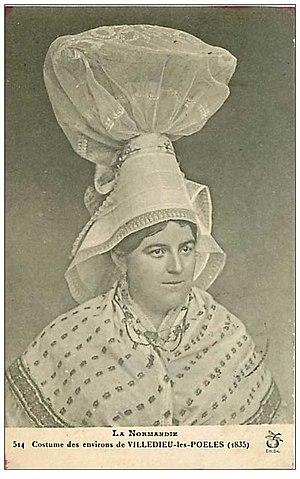
Coiffe de Villedieu-les-Poêles en Normandie.
Villedieu-les-Poêles, Villedieu jusqu'en 1962, est une ancienne commune française, située dans le département de la Manche en région Normandie, devenue le 1ᵉʳ janvier 2016 une commune déléguée au sein de la commune nouvelle de Villedieu-les-Poêles-Rouffigny.